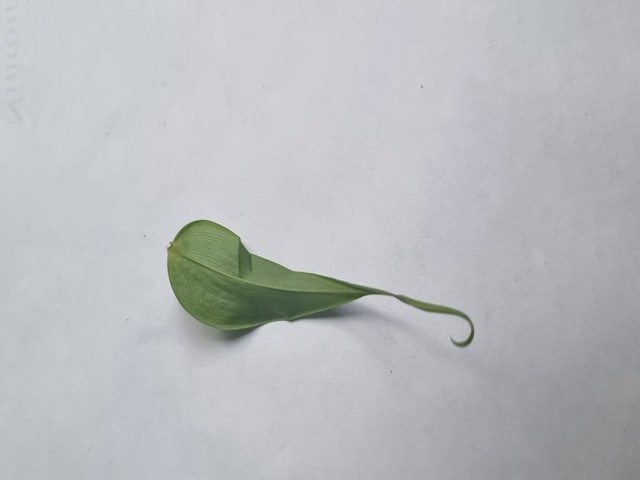
Plant: agnishika